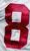
Number: 8